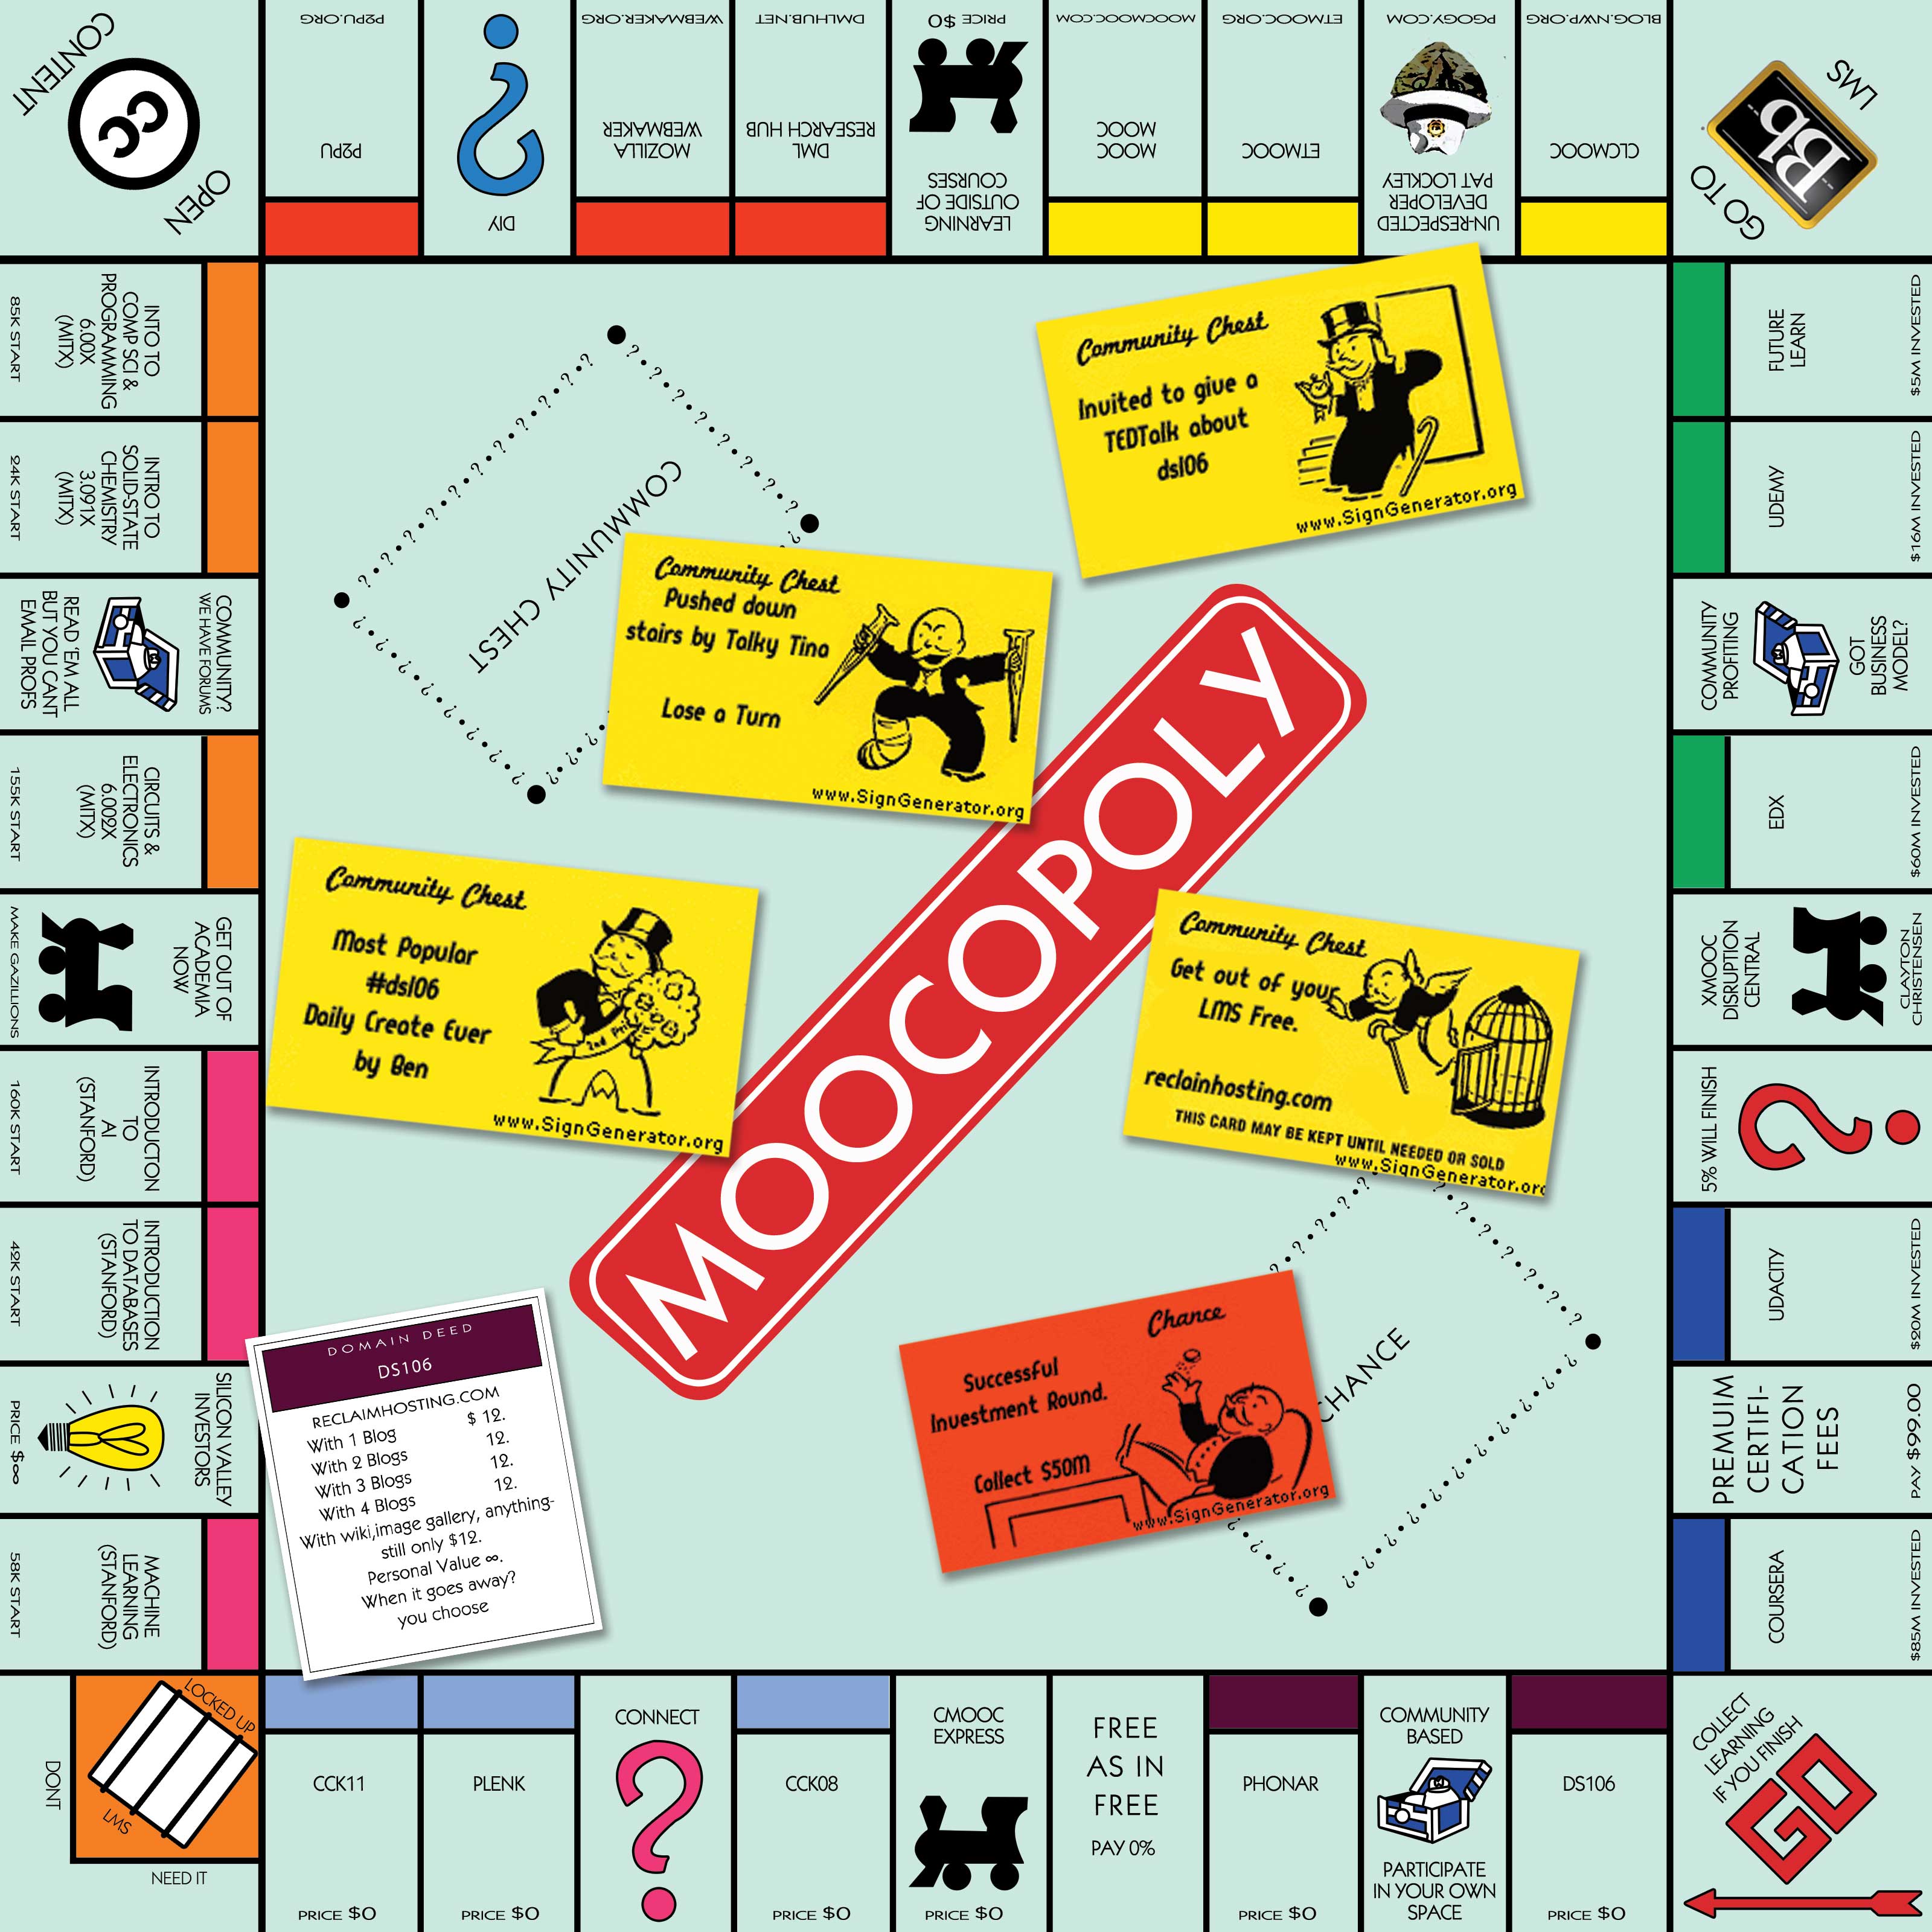
game, line, education, brand, font, drawing, diagram, shape, ds106, mooc, dailycreate, tdc846